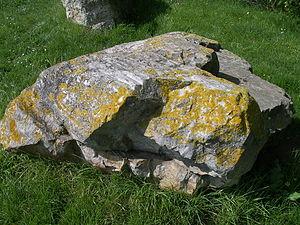
Polissoir néolithique à Ouilly-le-Tesson (Calvados) Il a été découvert lors de travaux agricoles et placé près de l'abri-bus d'Assy.
Cet article présente les sites mégalithiques du département du Calvados.
Ouilly-le-Tesson est une commune française située dans le département du Calvados en région Normandie, peuplée de 591 habitants.